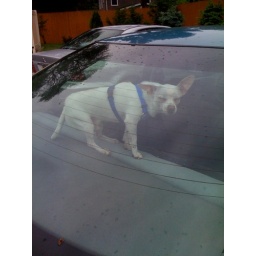
Dog in car back window